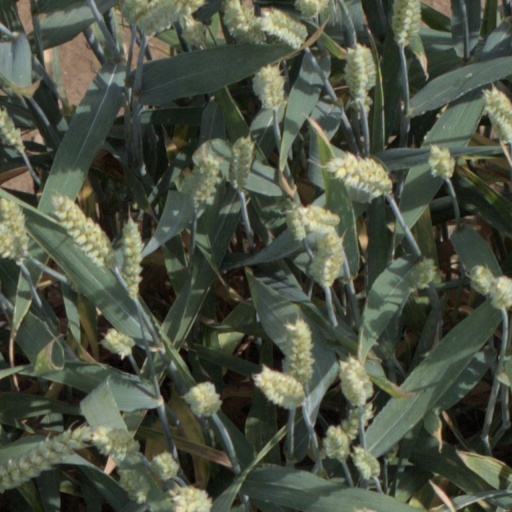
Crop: wheat